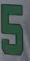
Number: 5